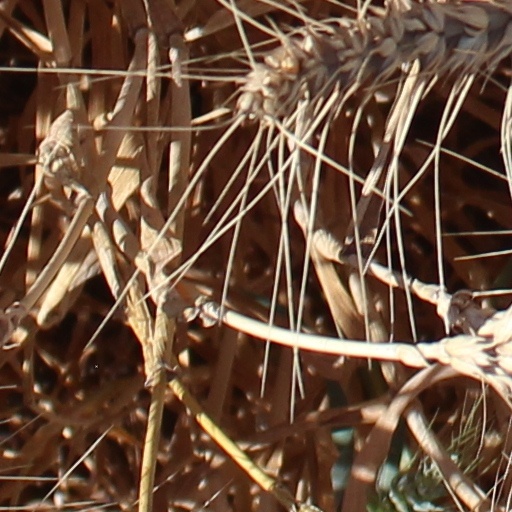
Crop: wheat